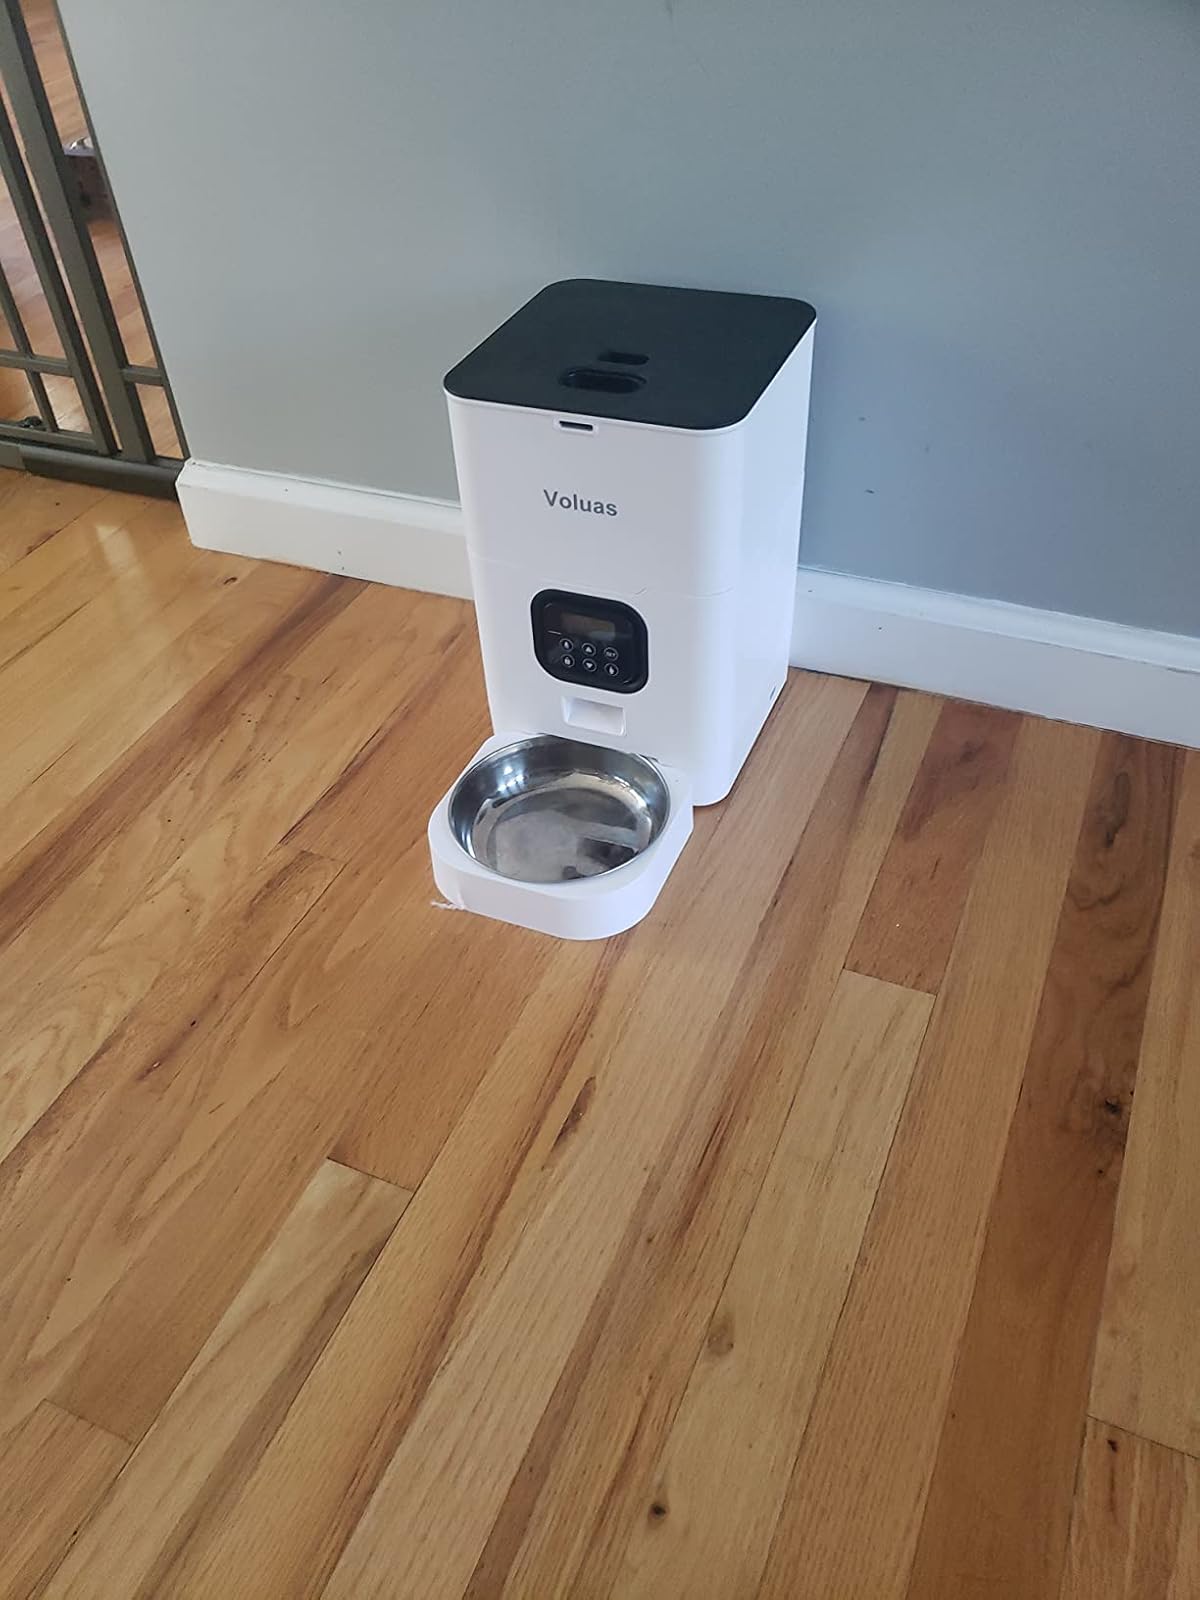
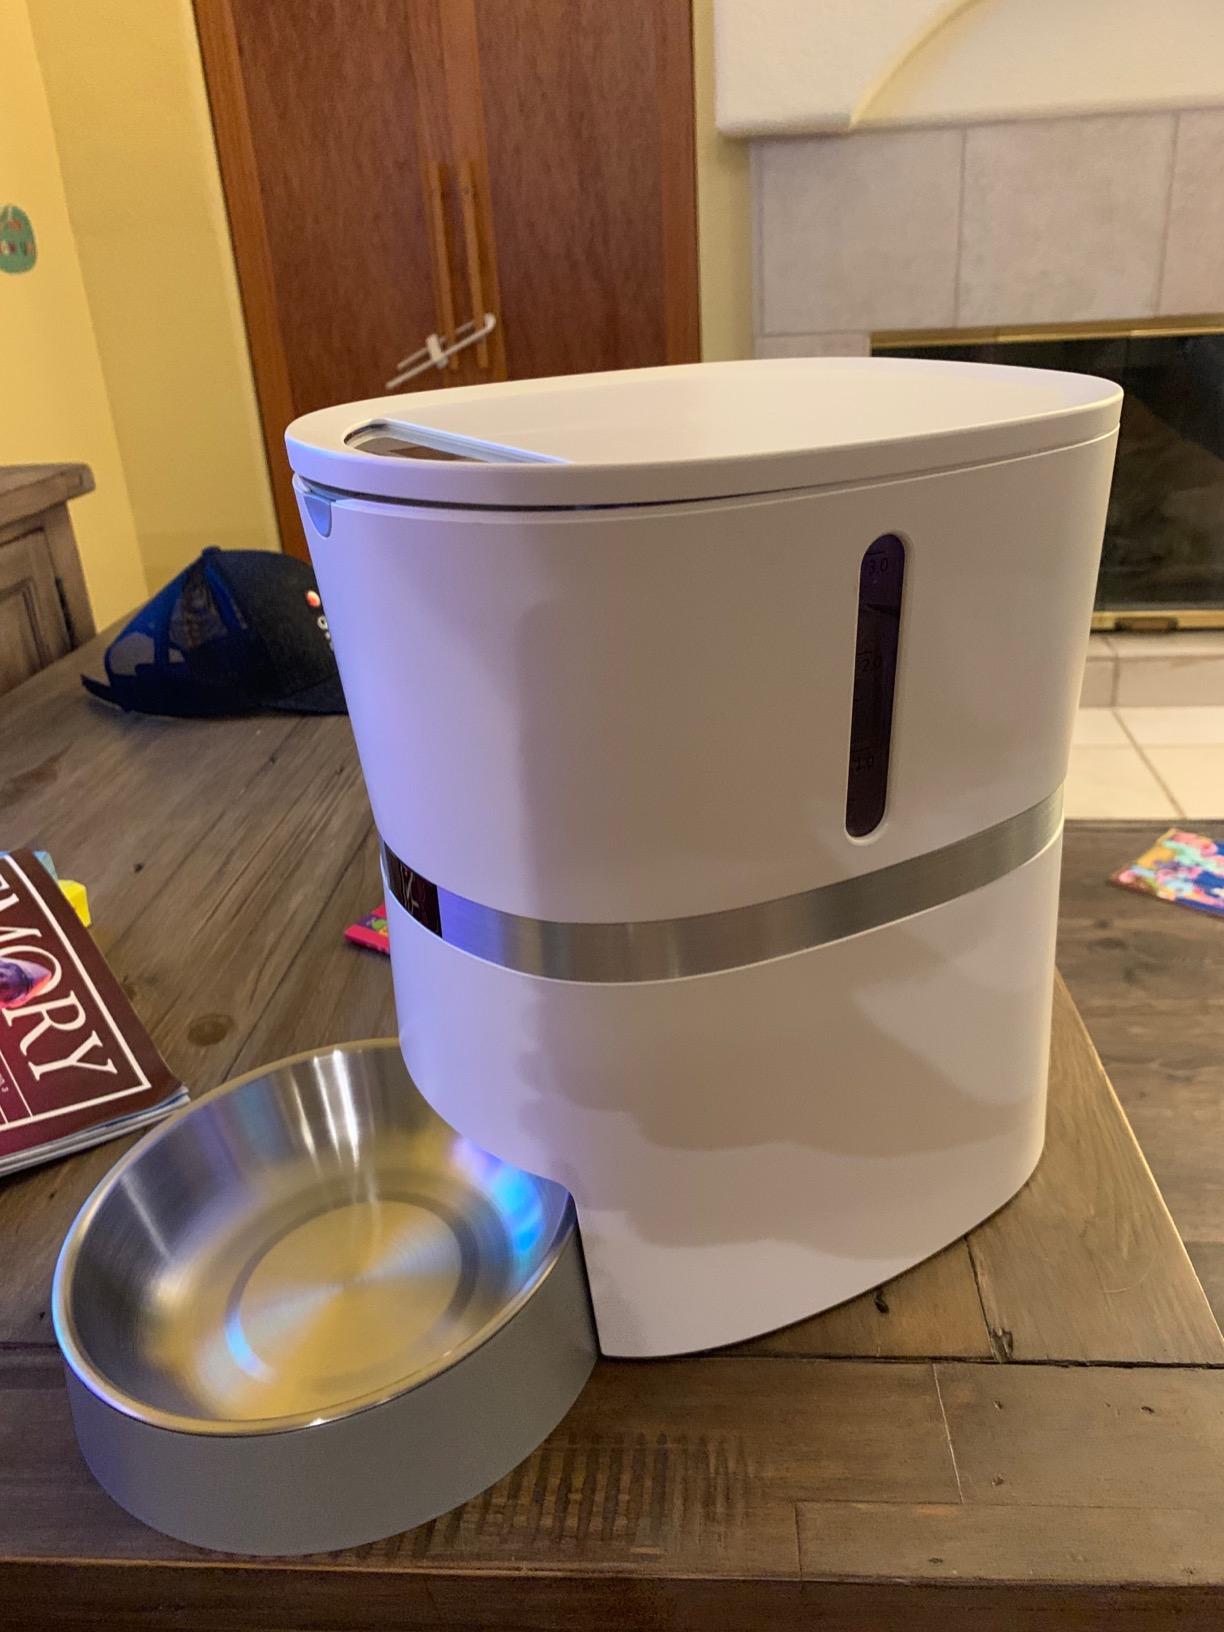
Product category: items_feeder
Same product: no